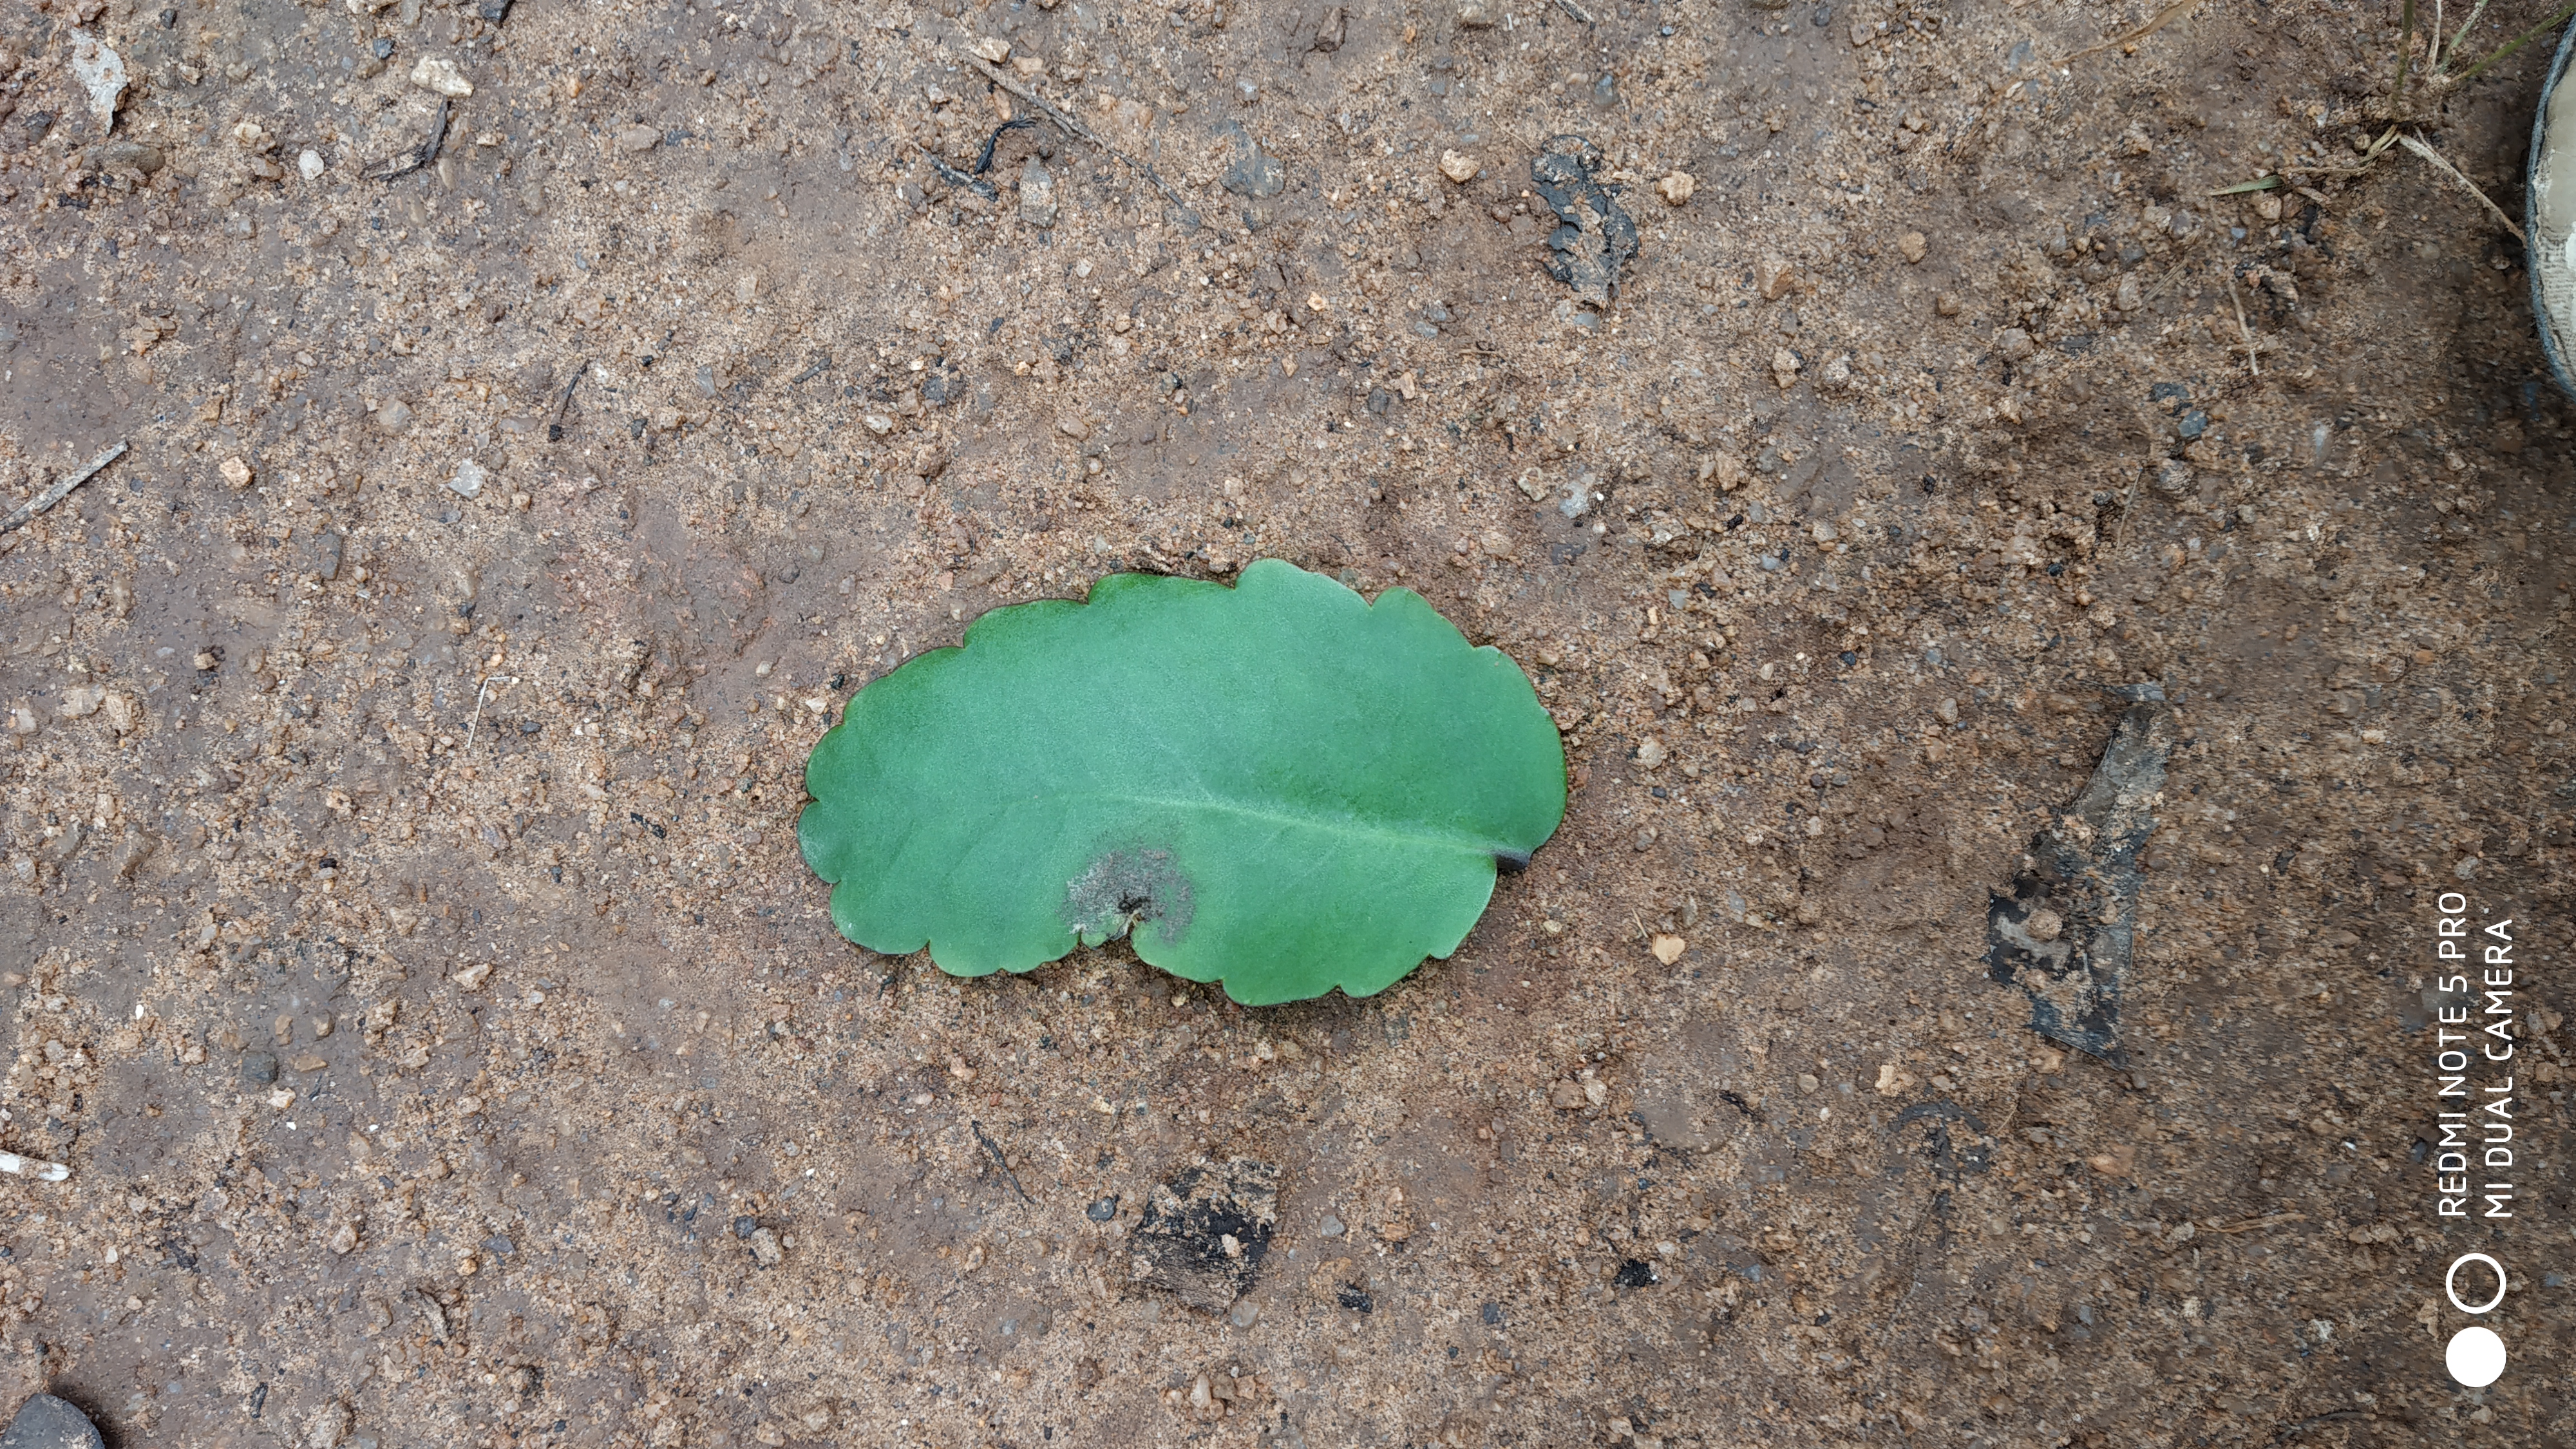
Plant: Spinach1